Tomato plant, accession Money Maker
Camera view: vertical (180 deg); turntable rotation: 150 degrees
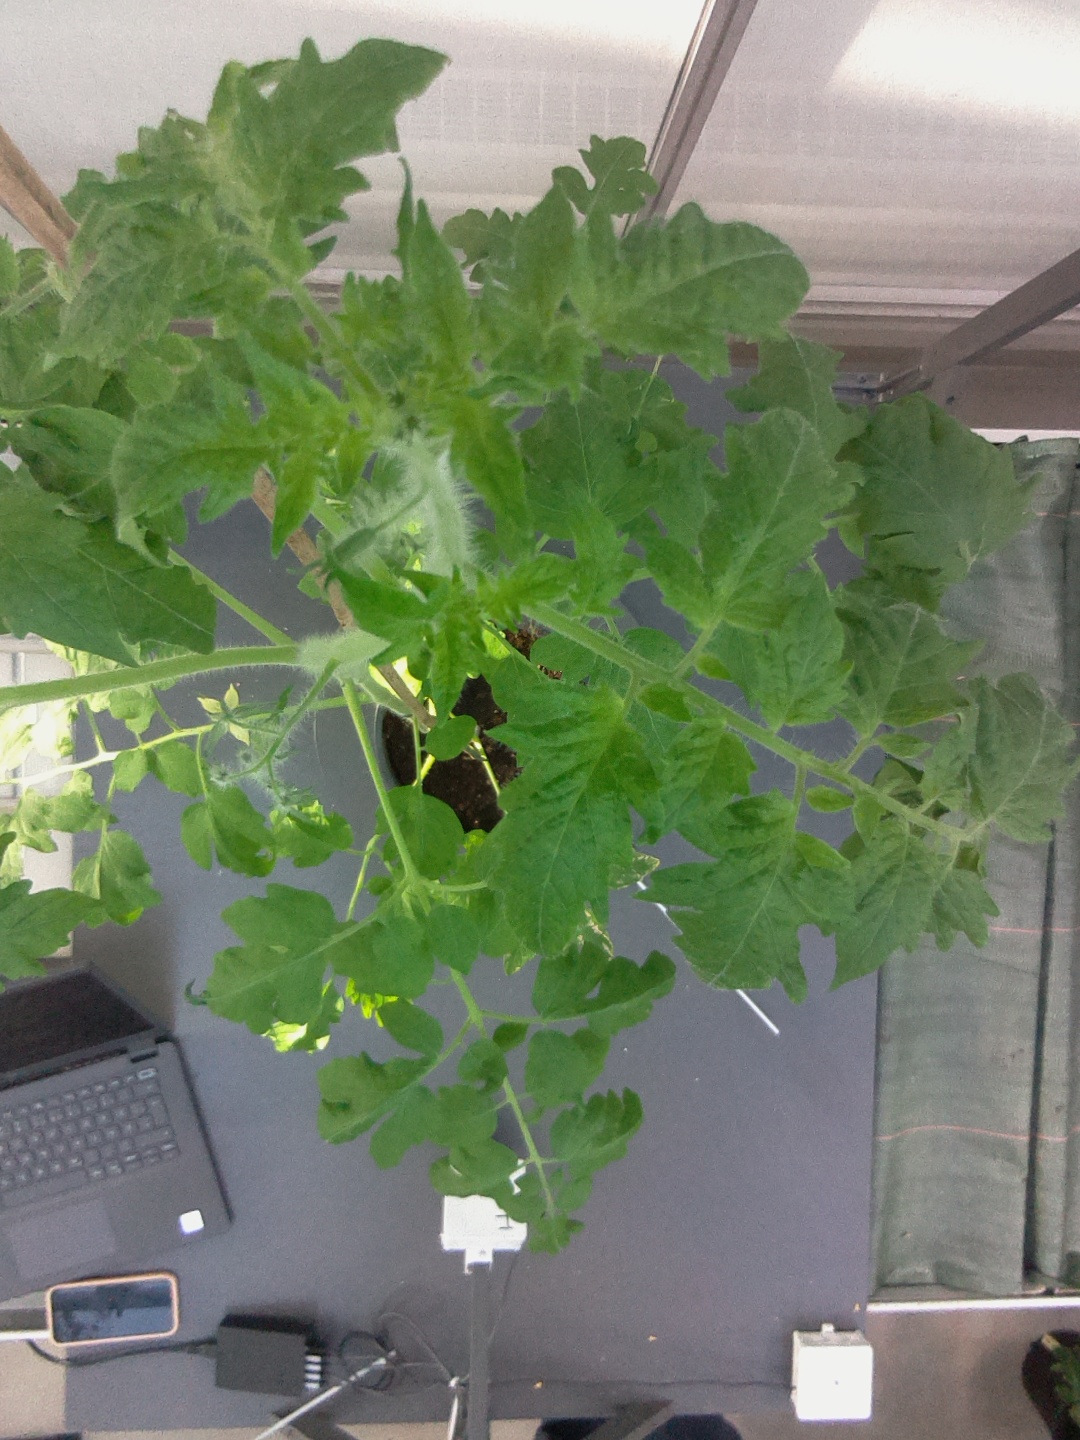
BBCH growth stage 60: First flowers open